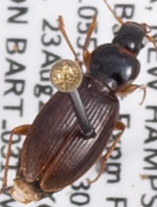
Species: Synuchus impunctatus
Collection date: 2023-08-23
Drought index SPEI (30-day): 0.8
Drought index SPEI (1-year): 1.69
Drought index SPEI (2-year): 0.54